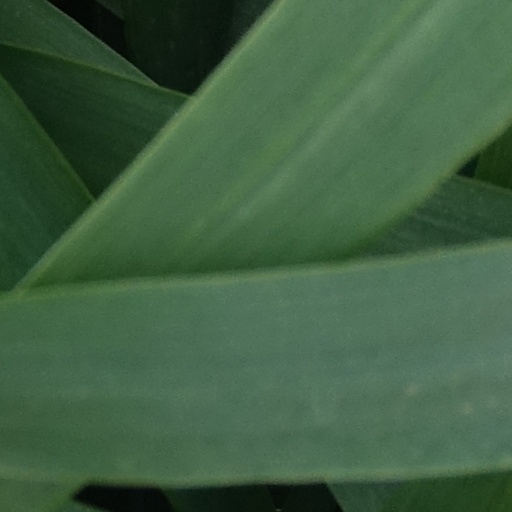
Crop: wheat